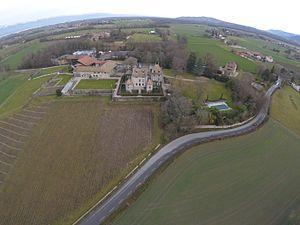
Château Du Crest, vue aérienne